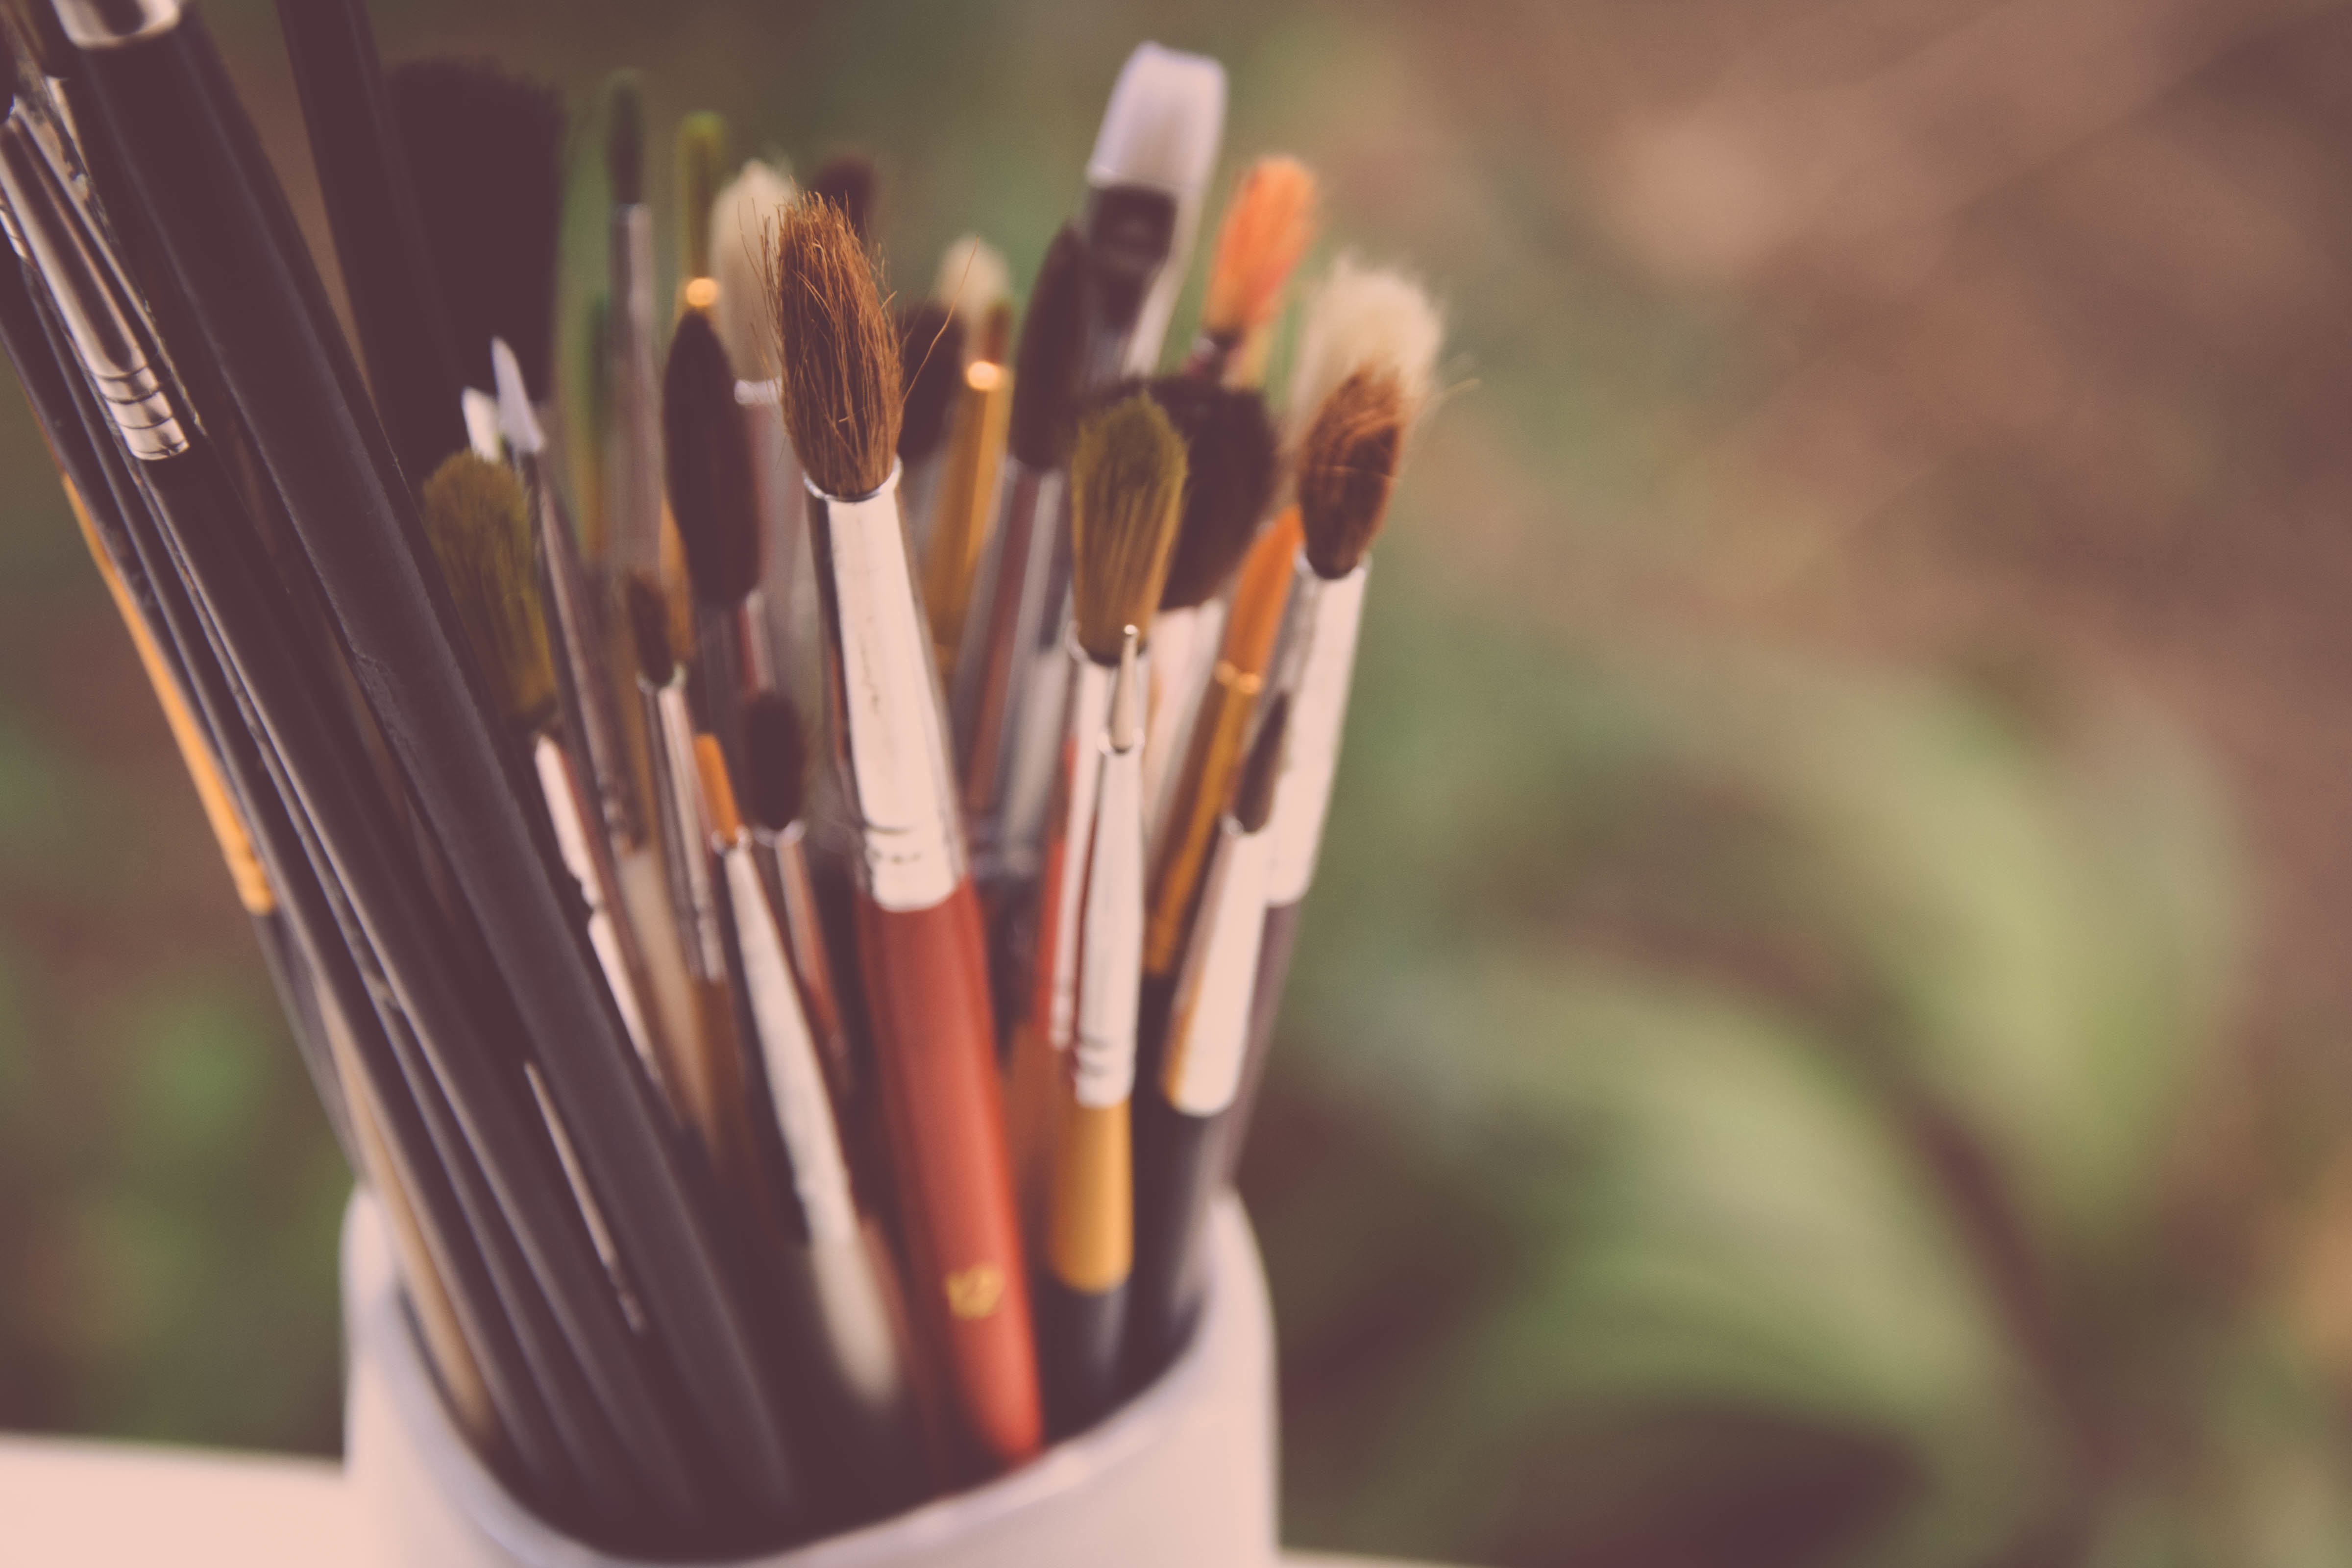
creative, flower, brush, equipment, color, paintbrush, close up, macro photography